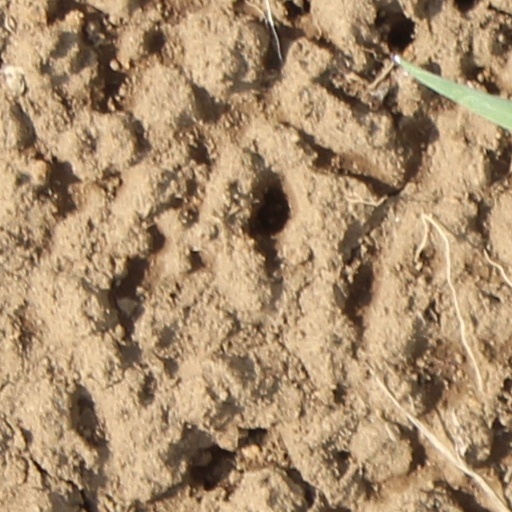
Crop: wheat